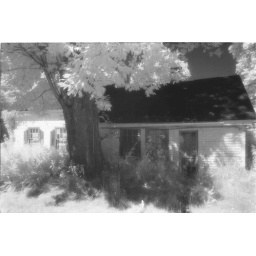
This house was once washed away in the nearby river and then replaced in its original spot.